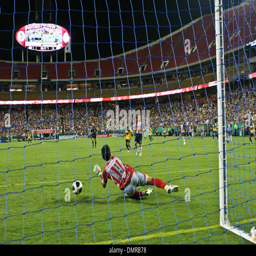
football player makes a save in the second half .